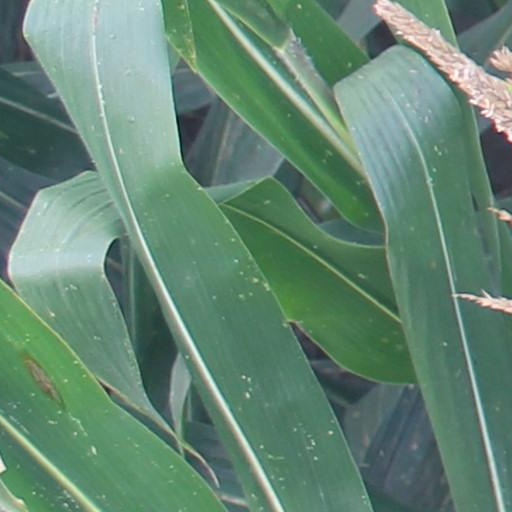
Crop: maize; corn